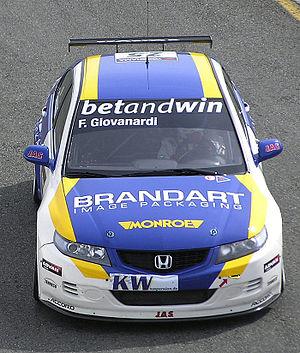
Fabrizio Giovanardi est un pilote automobile italien né le 14 décembre 1966 à Sassuolo.